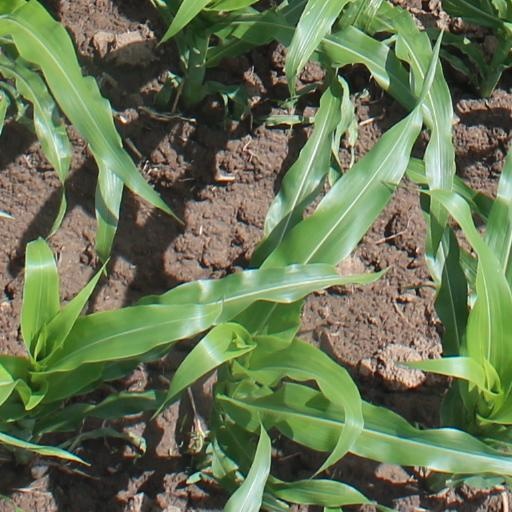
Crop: maize; corn